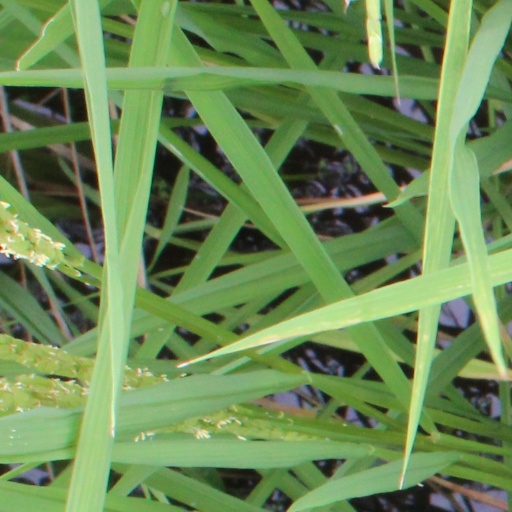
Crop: rice